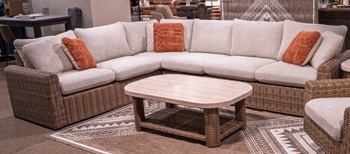
Dolan Creek Outdoor Sectional
More About This Product Product Details Weight Weight Weight 267.3lbs.
Brand: Ashley Furniture
Category: Furniture > Outdoor Furniture > Outdoor Seating > Outdoor Sectional Sofa Units